The Poni-Tails

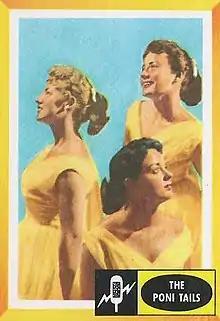
The Poni-Tails in 1960

The Poni-Tails were an American musical trio formed in Lyndhurst, Ohio. They are known for their 1958 major hit "Born Too Late".